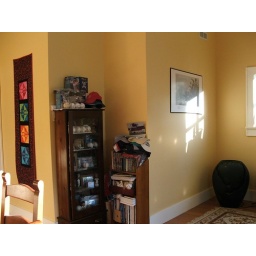
Baseball shelf against exterior wall of bathroom expansion